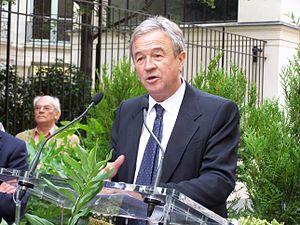
Antoine Gallimard, né le 19 avril 1947 à Paris, est un éditeur et un patron d'entreprise français, président des éditions Gallimard et du Groupe Madrigall.